1979 vote of no confidence in the Callaghan ministry

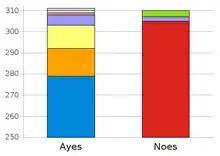
Top part of chart of votes by party (including tellers). Ayes: . Noes: . First 250 Con/Lab votes not shown

The government lost by one vote. James Hamilton, Labour's Scottish whip, reportedly thought for a moment that the support of two Ulster Unionist MPs would allow the government a narrow victory. Margaret Thatcher initially believed she had lost the vote after a rough calculation as to the vote's outcome had been made without counting the two Conservative tellers who had counted the votes. Due to the closeness of the vote, there is some debate as to whether deals could have been made which would have kept the government in power. Had the vote been tied, the Speaker of the House of Commons, George Thomas, would probably have followed Speaker Denison's rule and used his casting vote in favour of the "status quo" and thus against the motion. Following the vote, Conservative backbenchers cheered while Labour left-wingers, led by Neil Kinnock, sang "The Red Flag".